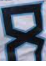
Number: 8